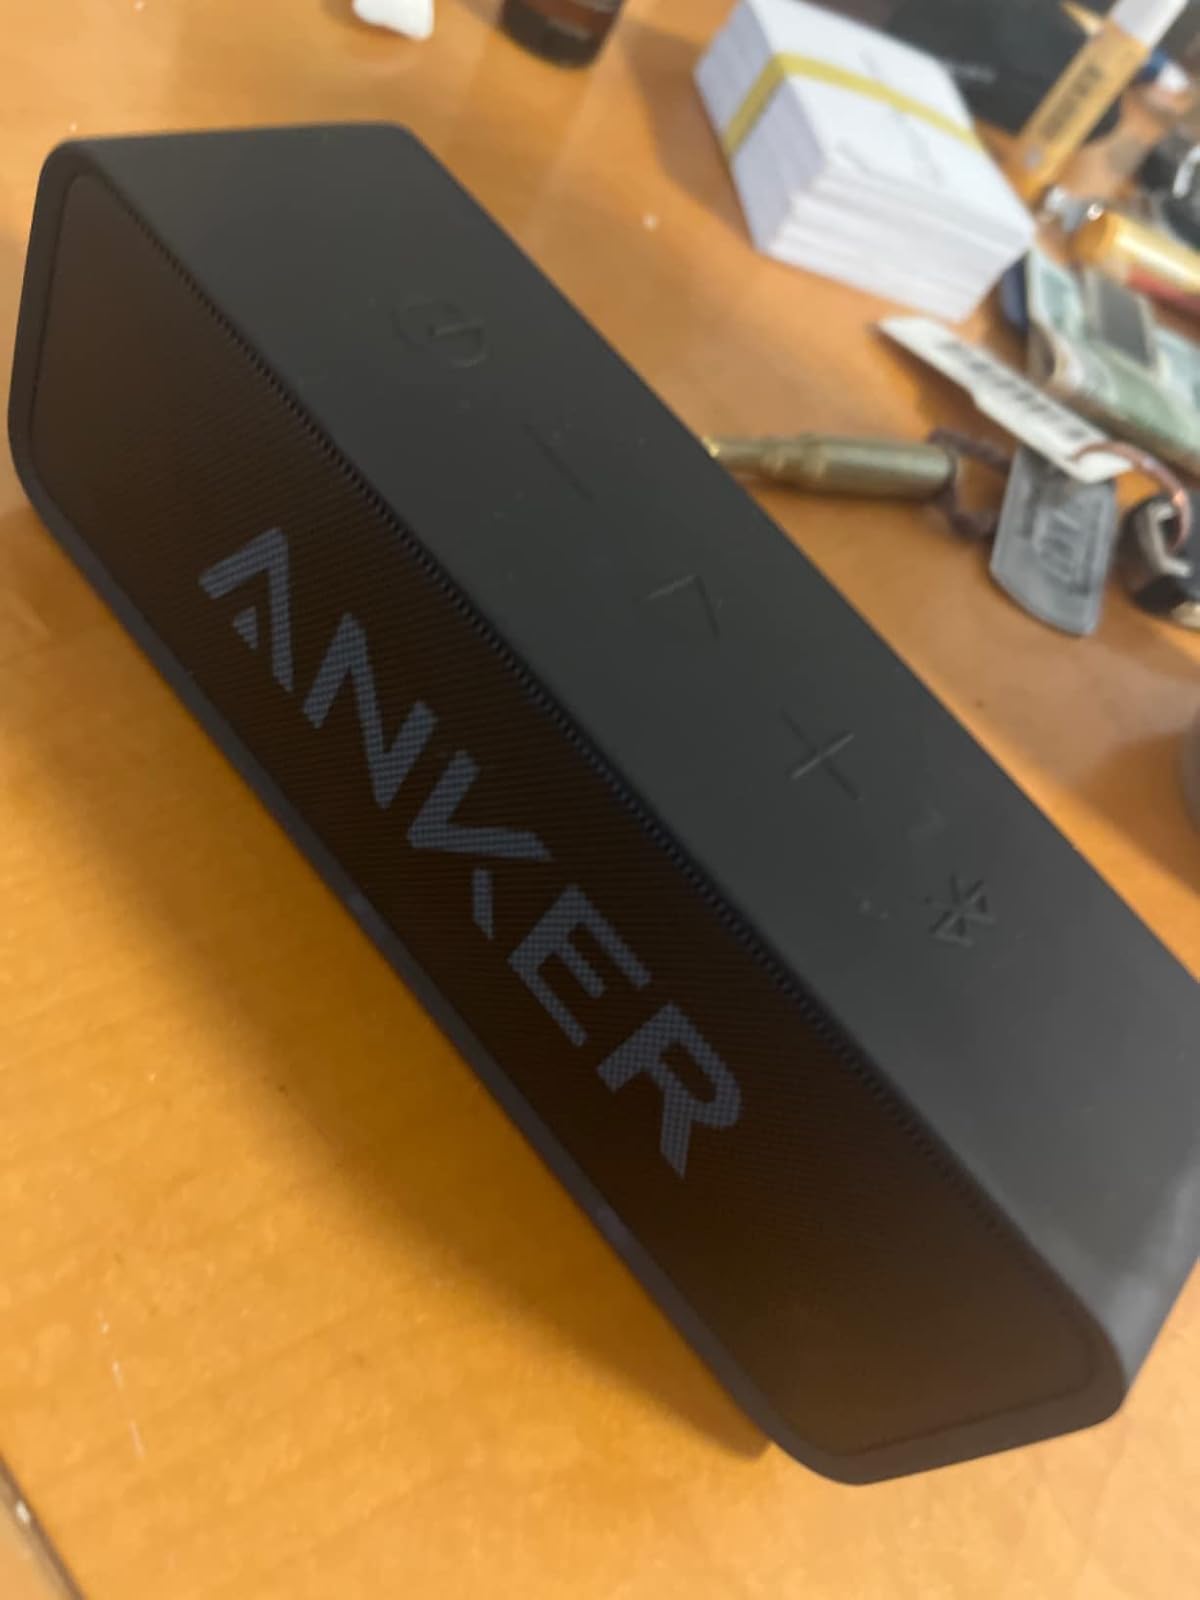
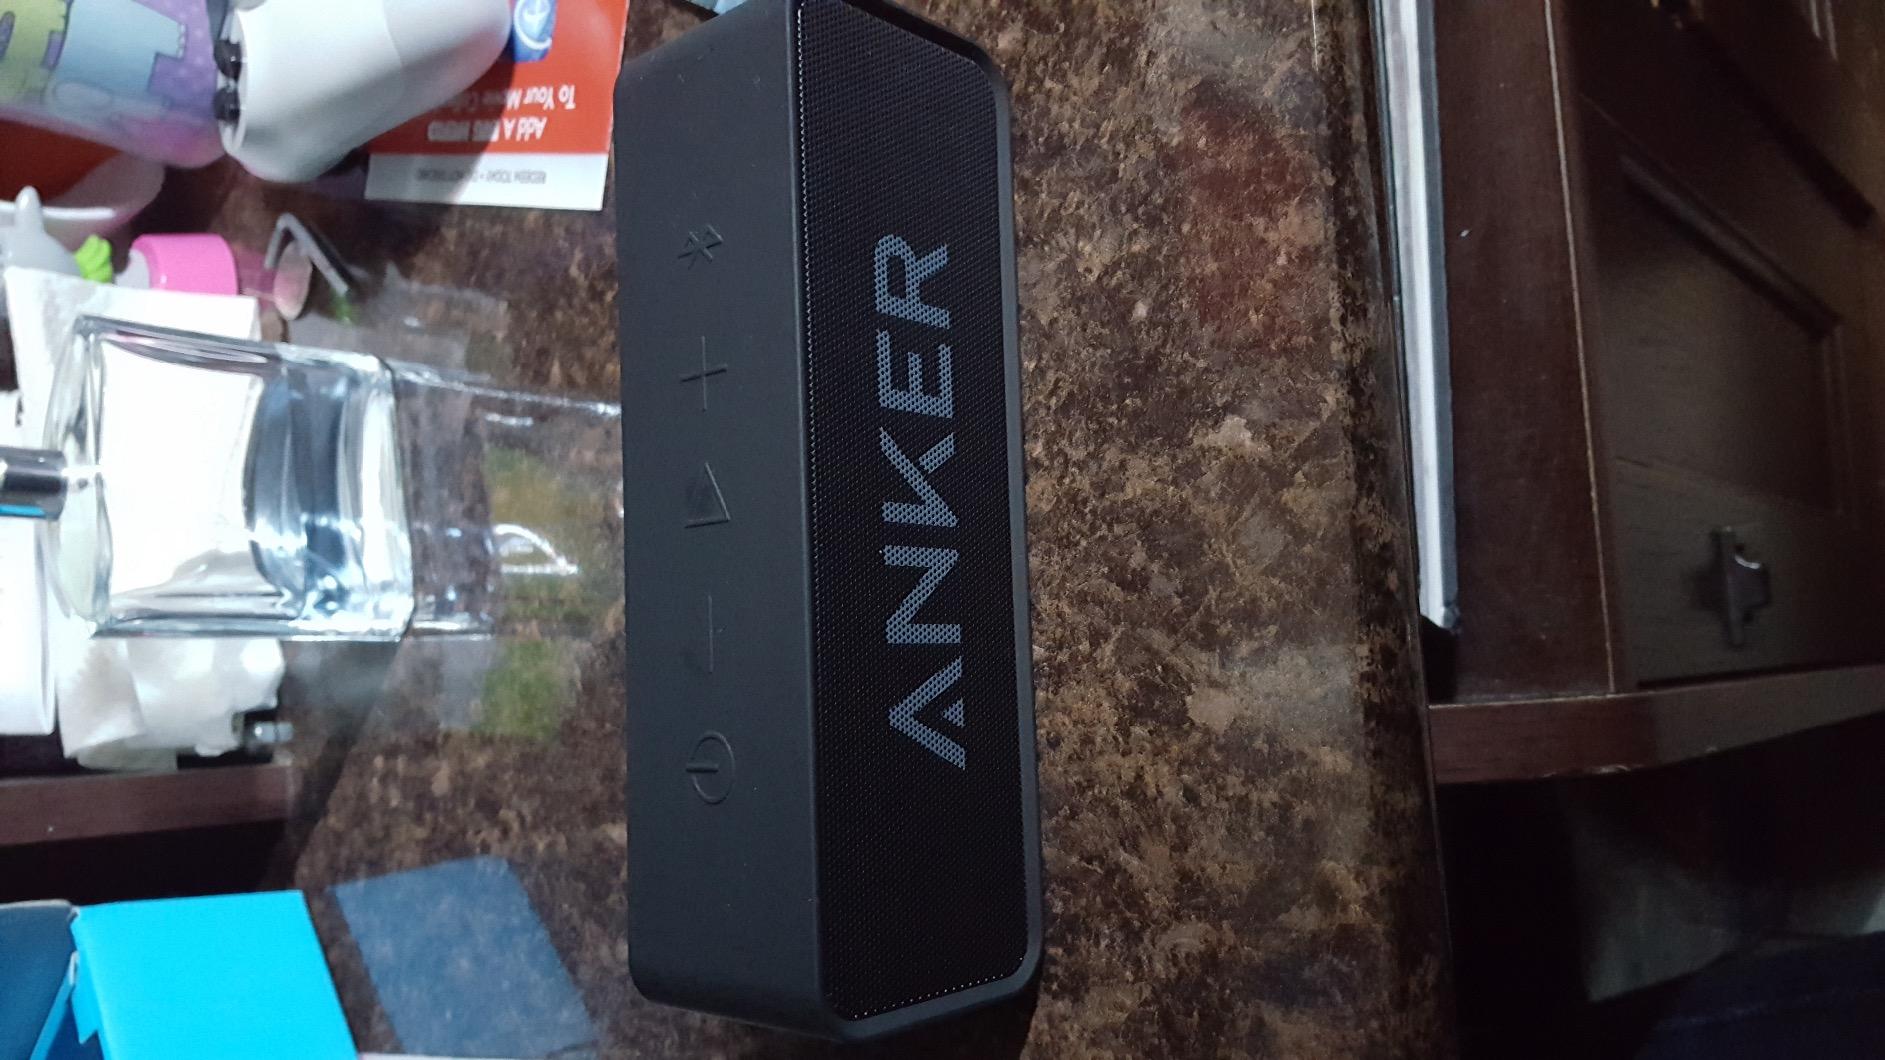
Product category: speaker
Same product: yes